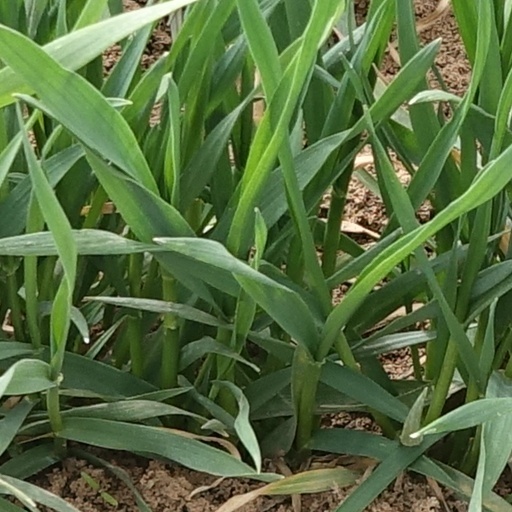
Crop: wheat